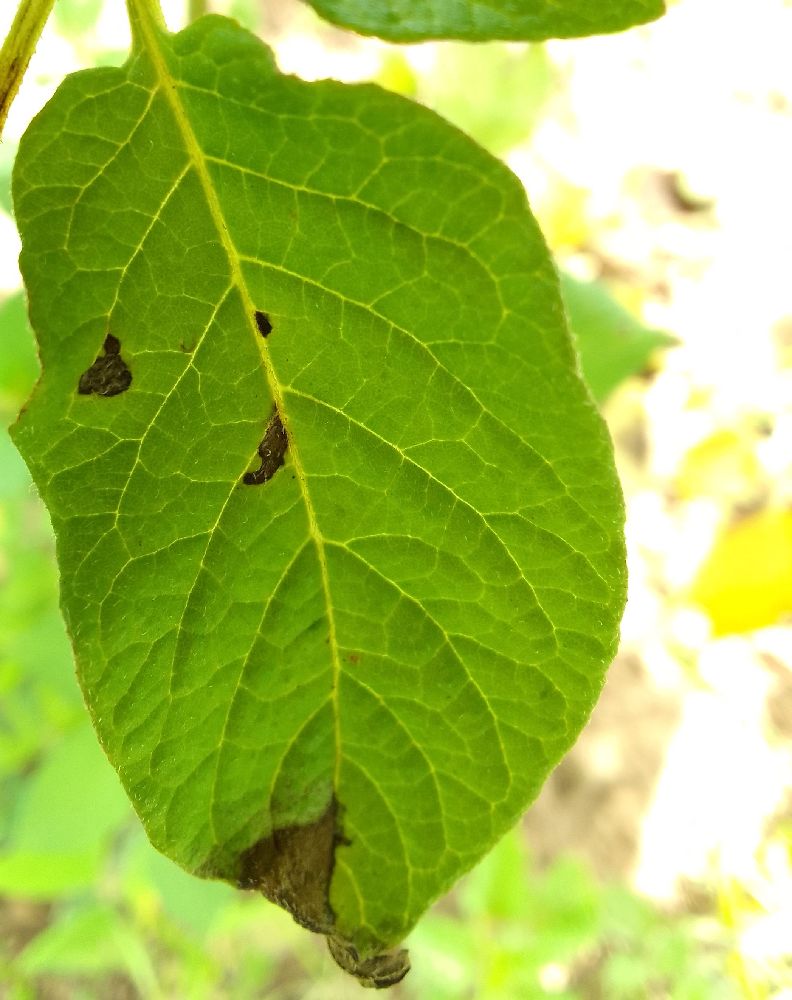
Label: Late blight